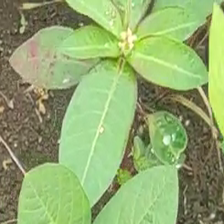
Weed species: Moti_dudhi(Euphorbia_geneculata_L)